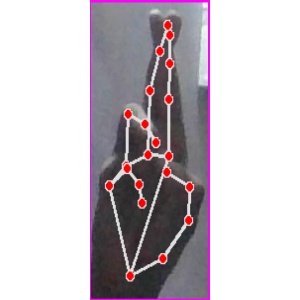
अक्षर: र